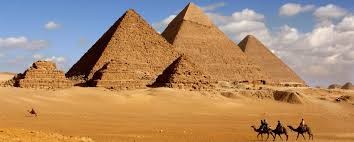
Landmark: Pyramids of Giza